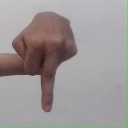
अक्षर: प